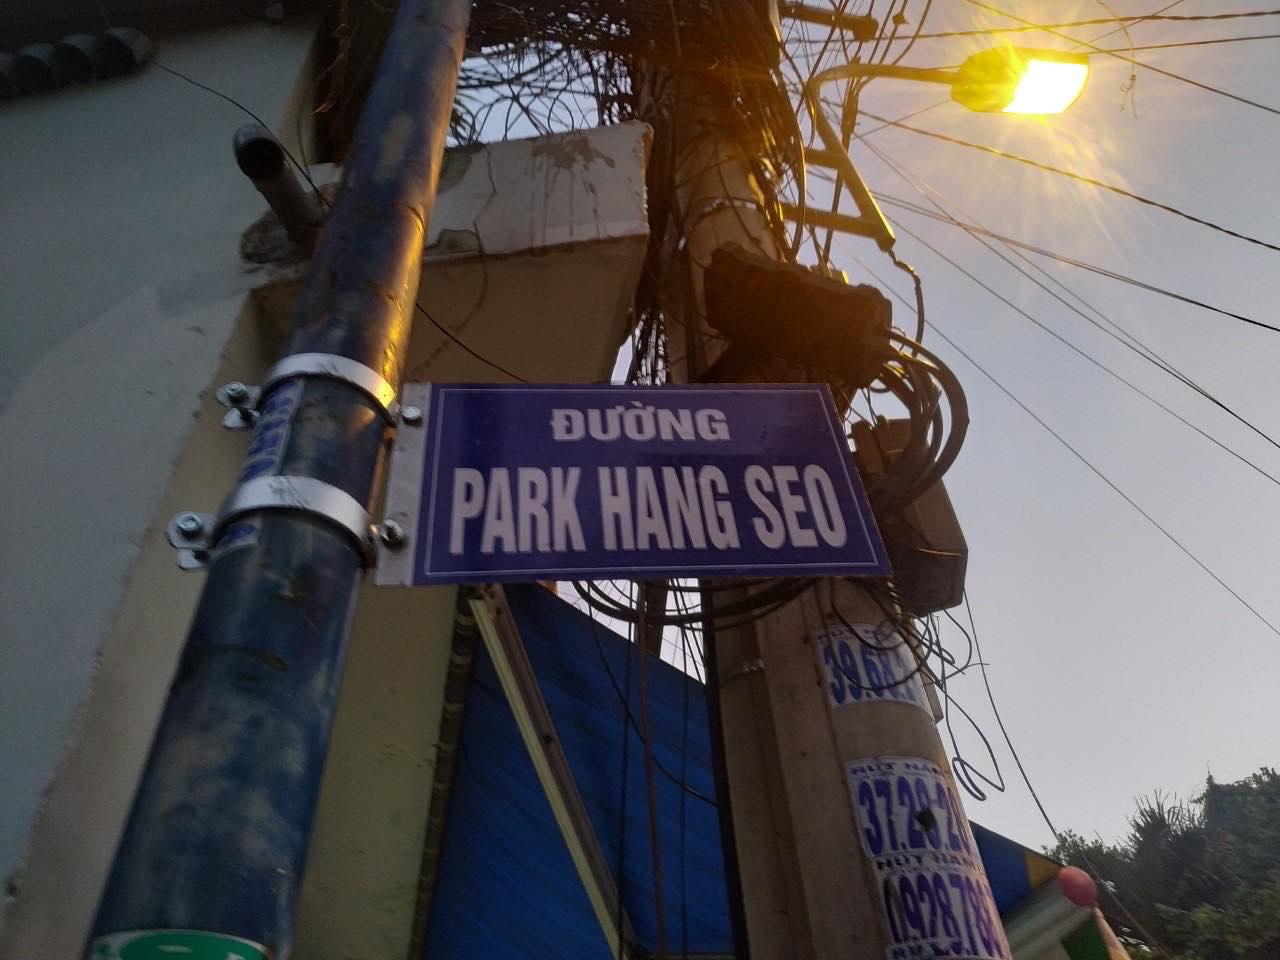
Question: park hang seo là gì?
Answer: là tên đường